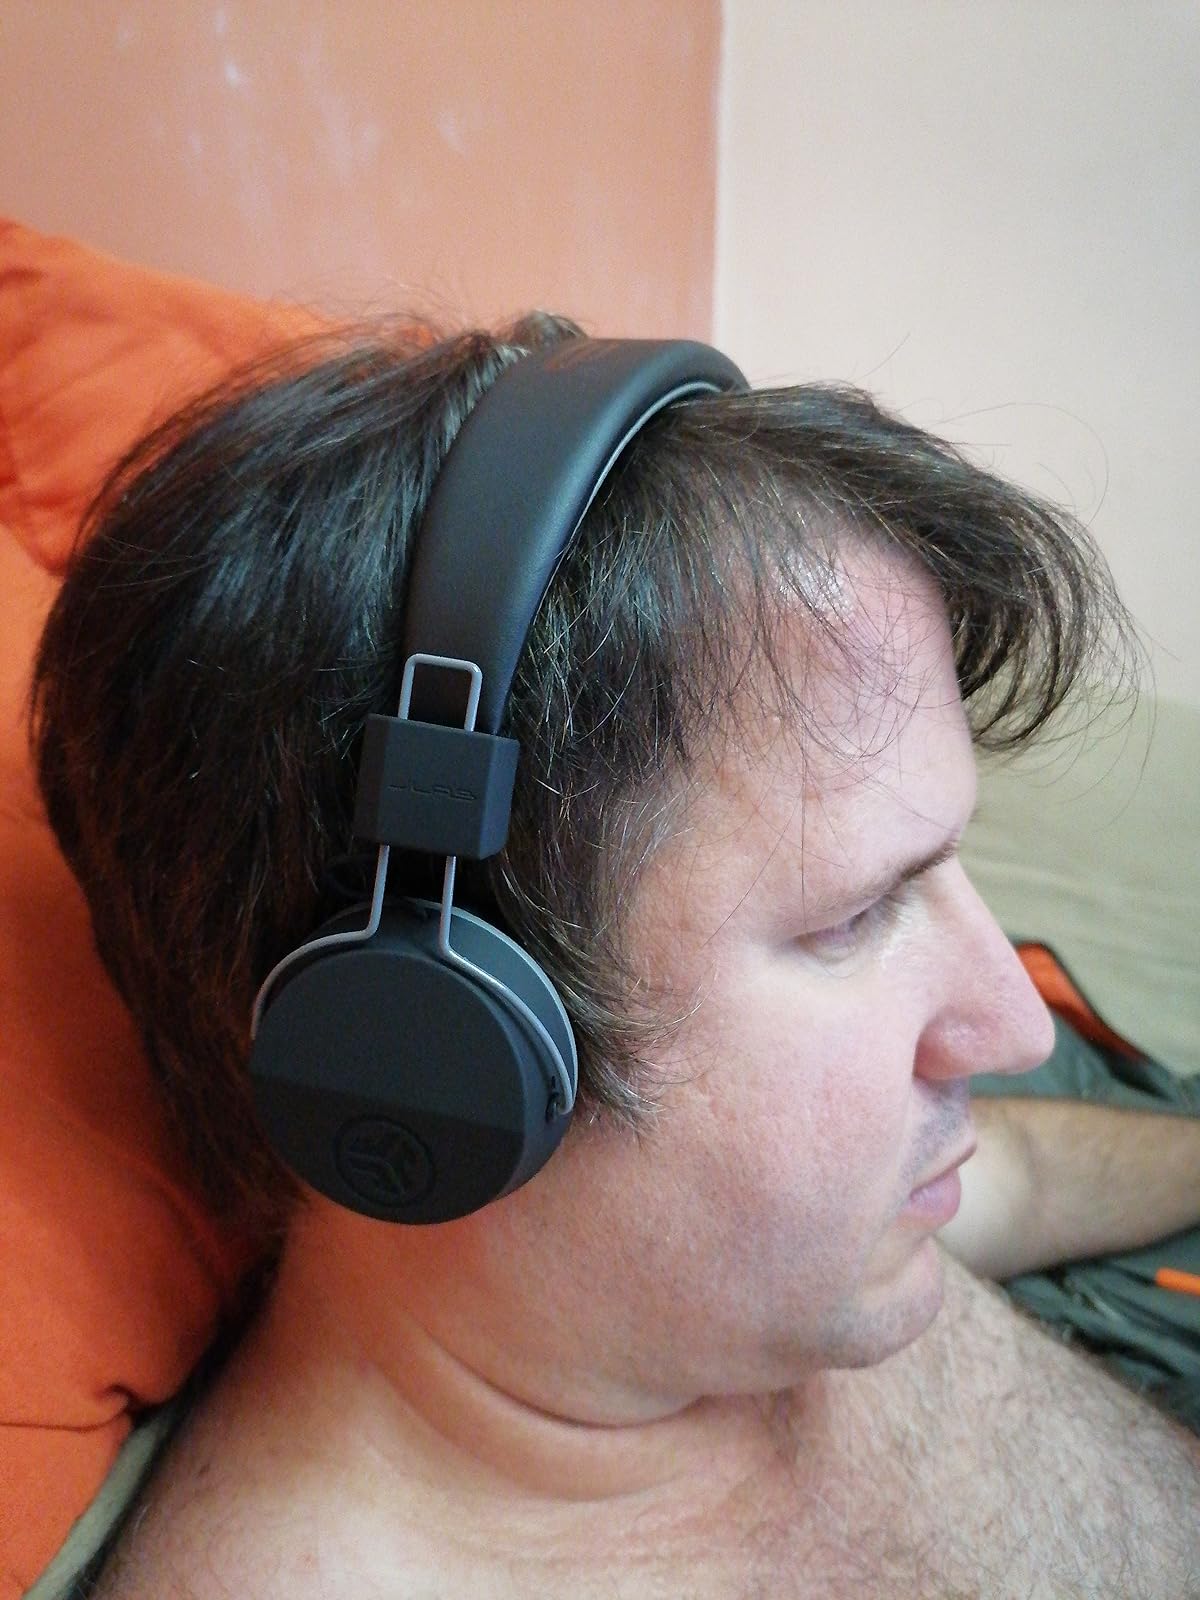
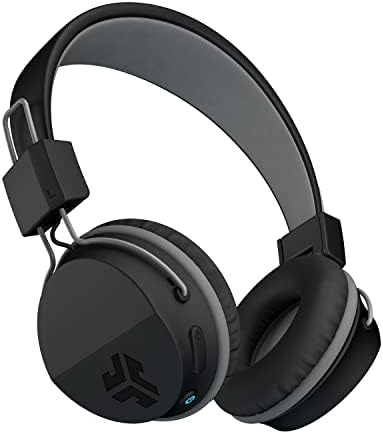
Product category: headphones
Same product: yes